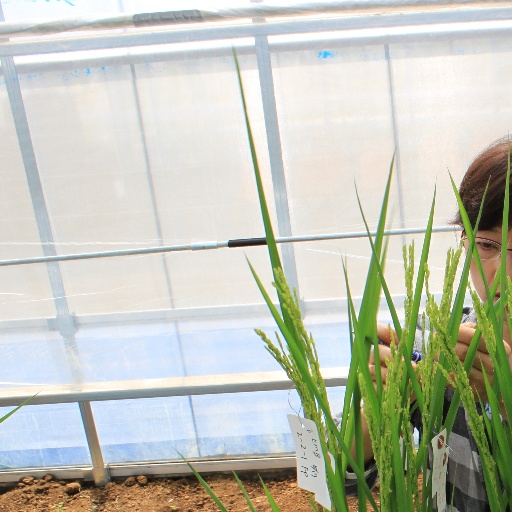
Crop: rice